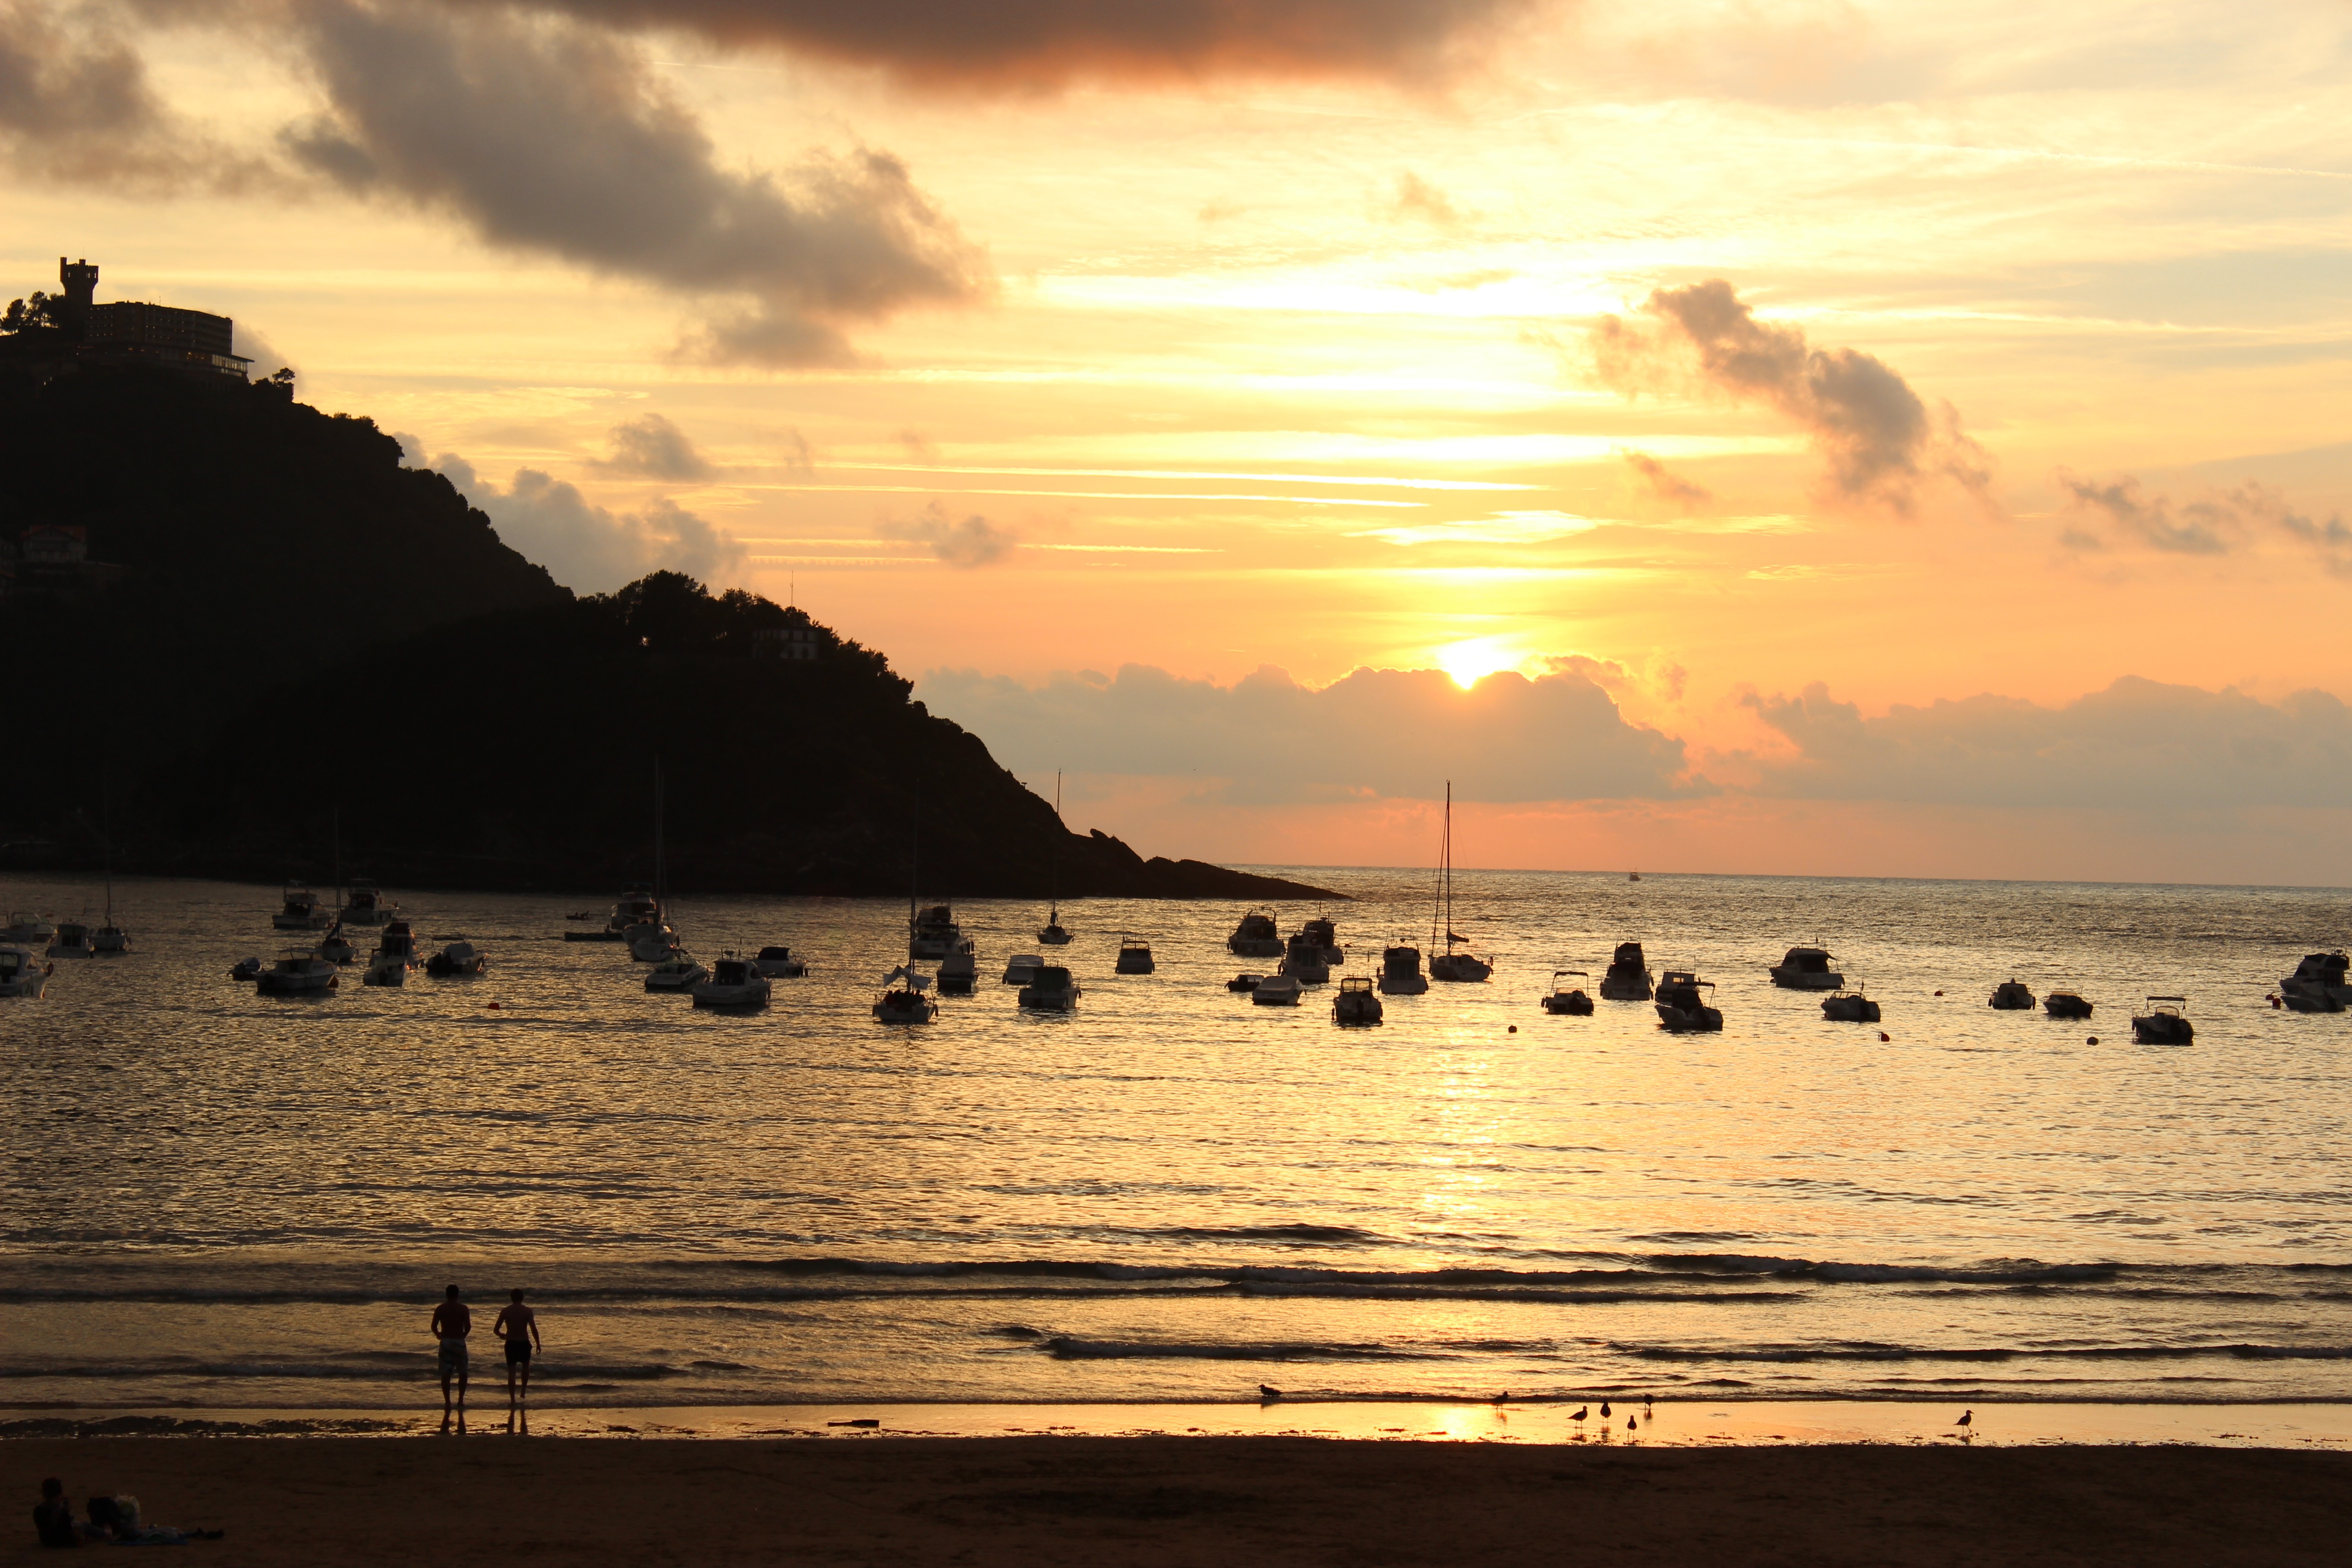
beach, sea, coast, sand, ocean, horizon, cloud, sun, sunrise, sunset, sunlight, morning, shore, wave, dawn, dusk, evening, reflection, bay, shell, body of water, donostia, afterglow